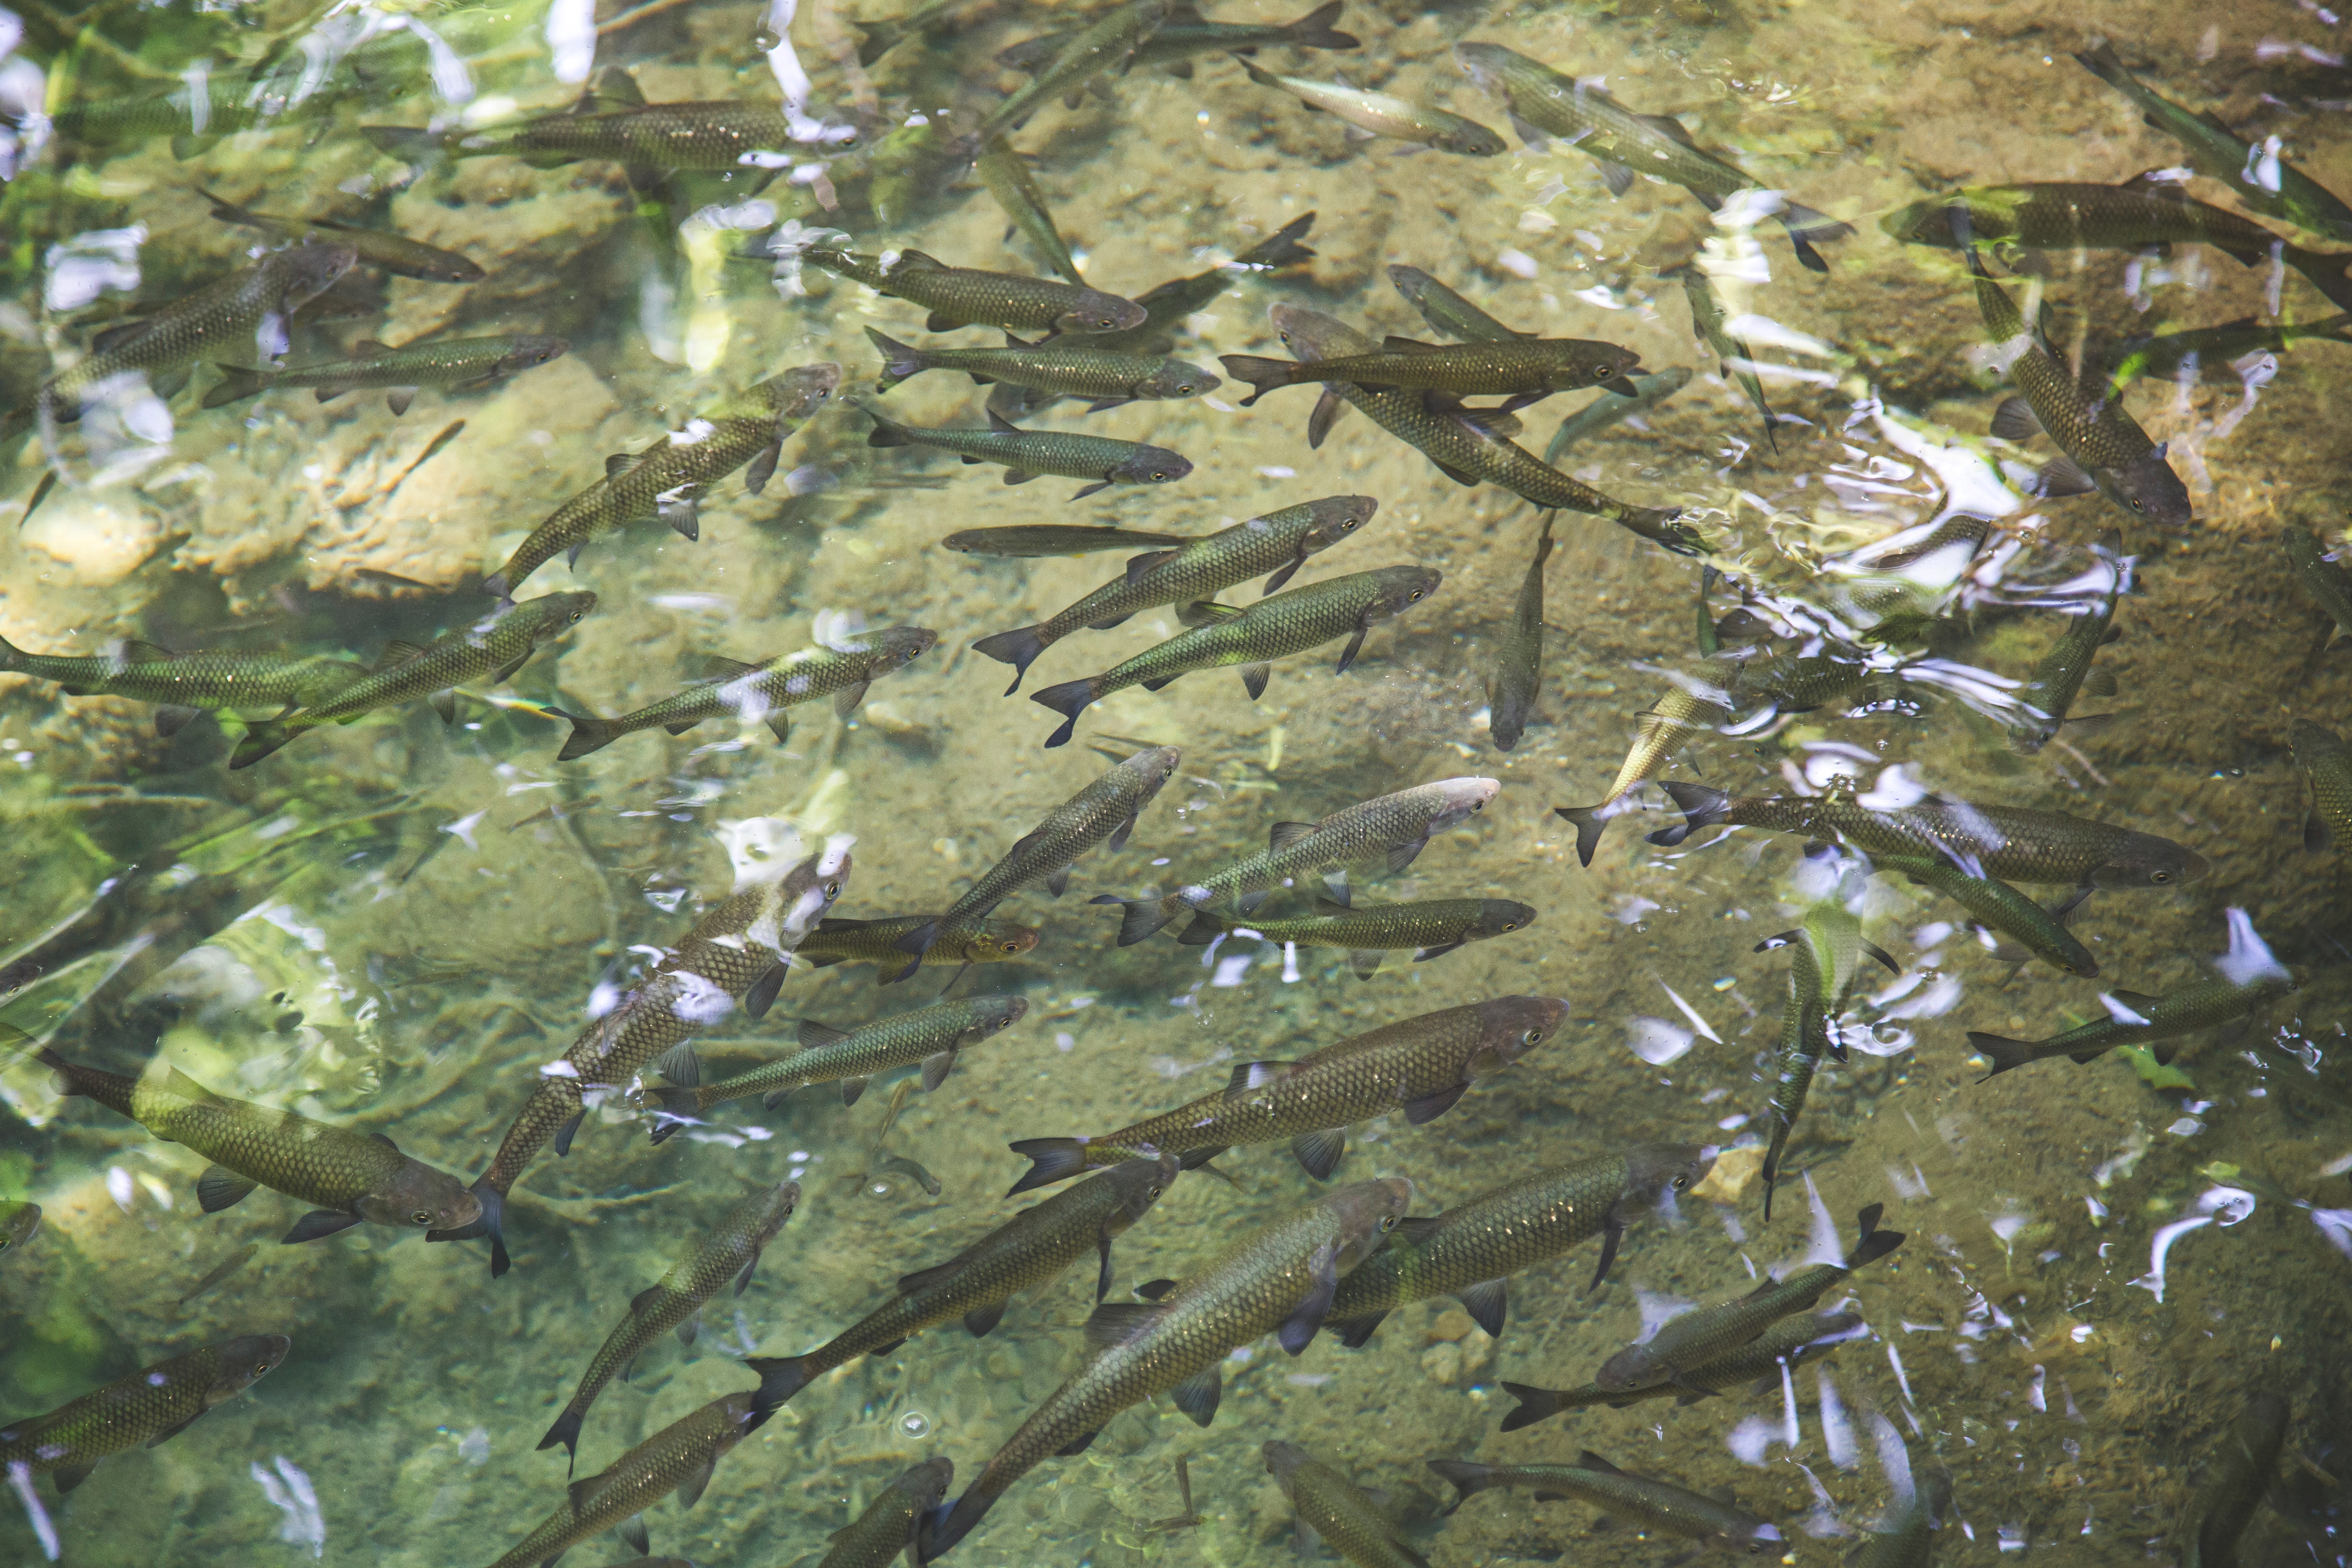
sea, water, nature, group, lake, view, animal, river, pond, wildlife, wild, clear, underwater, swim, stream, color, biology, fresh, clean, amphibian, fish, fauna, swimming, algae, aquarium, marine, many, fishes, fish pond, marine biology